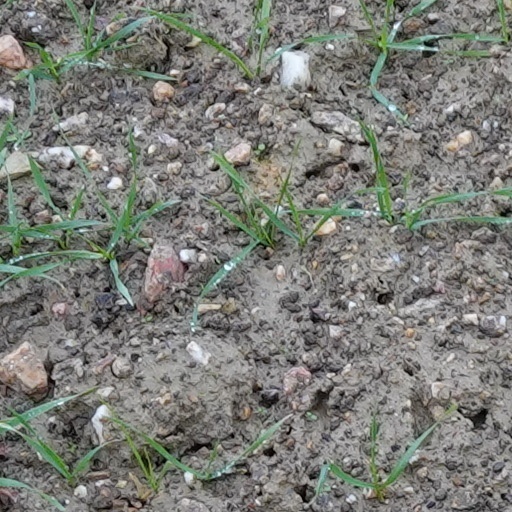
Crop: wheat